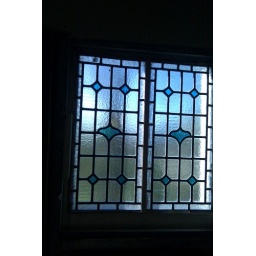
stained glass window in enclosed deck of s side master bdrm